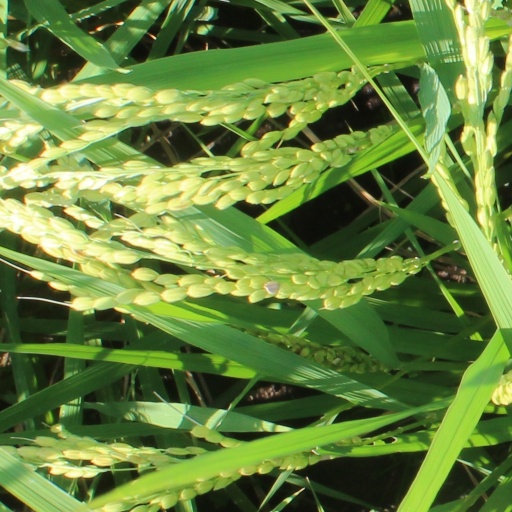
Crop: rice